Saalumarada Thimmakka

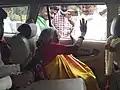
Saalumarada Thimmakka attending a Kalyanotsava

Thimmakka's husband died in 1991. Today, Thimmakka is invited to many afforestation programs in India. She has also been involved in other social activity like constructing a tank to store rainwater for the annual fair held in her village. She also has a dream of constructing a hospital in her village in remembrance of her husband and a trust has been set up for this purpose. In 1999, a documentary titled "Thimmakka Mathu 284 Makkalu" was made on her work and it featured in the 2000 International Film Festival of India. She underwent a hip surgery in December 2020 and was announced to be successful.